Castlefreke

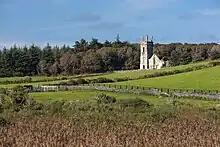
Church ruins

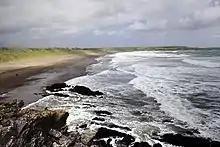
Castlefreke's dune system, behind Long Strand beach, is a Special Area of Conservation

Following a fire in the early 20th century, Castle Freke was sold by John Evans-Freke, 10th Baron Carbery, and the estate and its lands passed to the Irish Land Commission. The building was used as a military barracks during The Emergency (WWII) before being partially dismantled in the 1950s. Remaining as a ruin for several decades, the castle was purchased in 2005 by a descendant of the Evans-Freke family, who (as of 2019) was restoring the building.